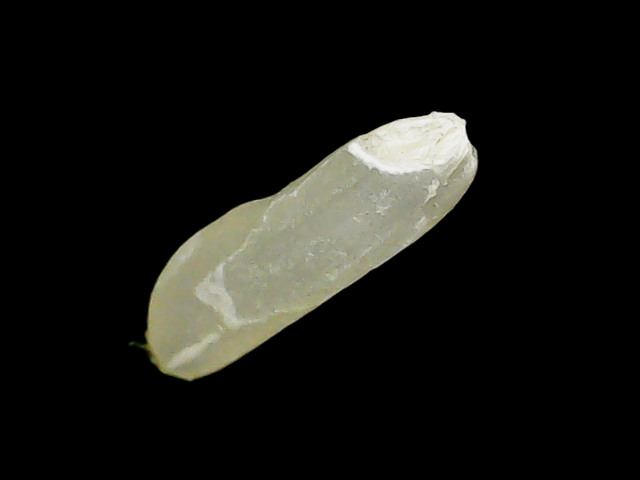
Rice variety: Binadhan7